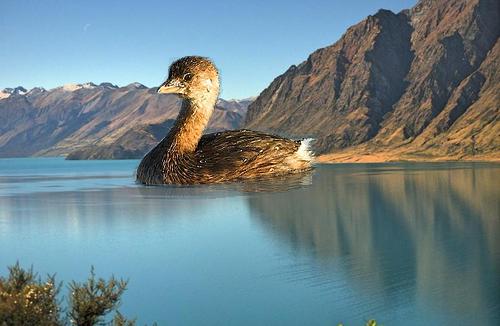
Bird species: Pied_billed_Grebe
Bird type: waterbird
Background: water